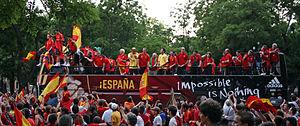
Le sport en Espagne a été dominé par le football dans la seconde moitié du XXᵉ siècle. Les autres activités sportives populaires sont le basket-ball, le tennis, le cyclisme, le handball, la course de motos, la Formule 1, la natation, le golf, et le ski. L'Espagne a aussi organisé de nombreux évènements internationaux comme les Jeux olympiques d'été de 1992 à Barcelone et la Coupe du monde de football 1982. Au cours des années récentes, des sportifs ou des équipes espagnols ont remporté un nombre important de compétitions internationales parmi les plus populaires, notamment des tournois du Grand Chelem de tennis avec Rafael Nadal, la coupe du monde 2010 et les championnats d'Europe 2008 et 2012 et en football et les quatre éditions du Tour de France de 2006 à 2009 avec trois coureurs différents.